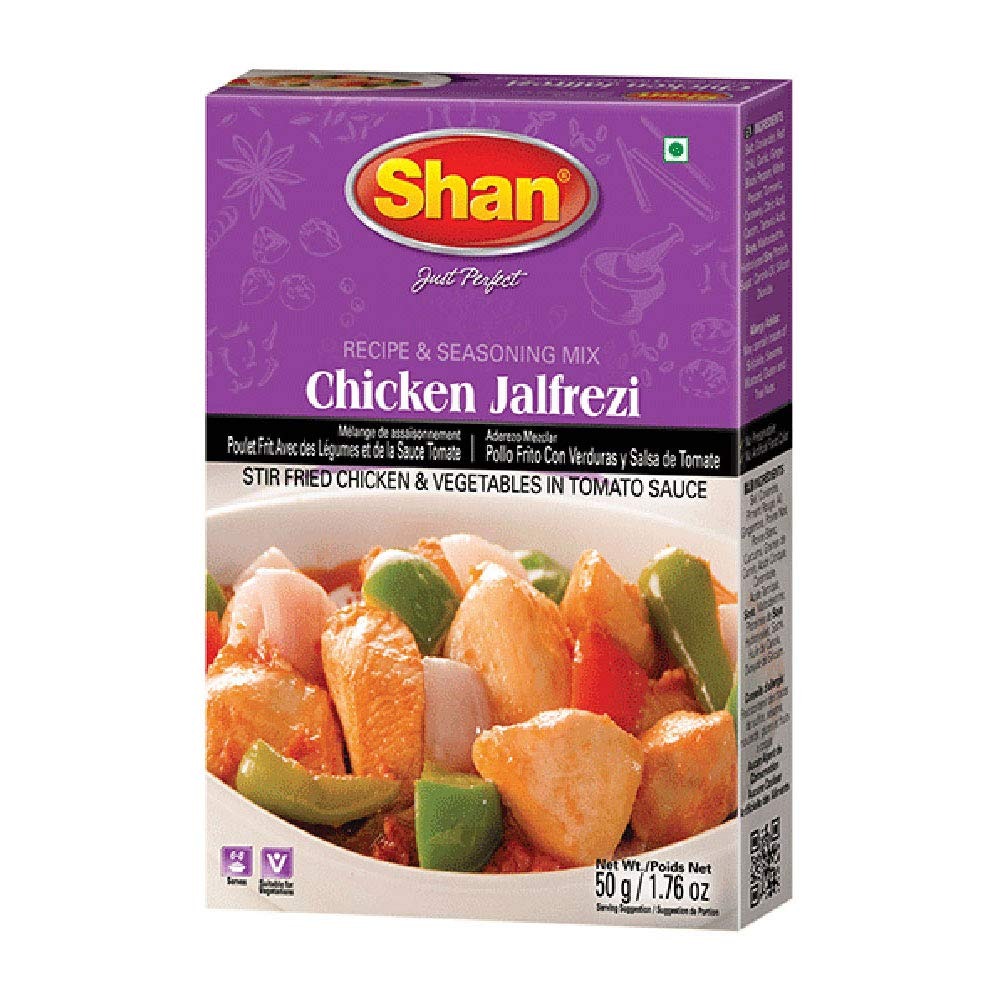
Item Name: Shan Chicken Jalfrezi Recipe and Seasoning Mix 1.76 oz (50g) - Spice Powder for Stir Fried Chicken and Vegetables in Tomato Sauce - Suitable for Vegetarians - Airtight Bag in a Box
Bullet Point 1: Shan Chicken Jalfrezi recipe and seasoning mix comes packaged and sealed in a box containing 1 sachet of powder mix of 50g/1.76oz.
Bullet Point 2: This Chicken Jalfrezi Mix masala box is easy to use since it comes with clear and precise instructions at the back of the box.
Bullet Point 3: No preservatives and no artificial flavors added.
Bullet Point 4: Shan Chicken Jalfrezi Mix gives you the authentic traditional taste
Bullet Point 5: All Shan products are carefully packaged under the most hygienic conditions according to international quality standard.
Value: 1.76
Unit: Ounce

Price: 7.34